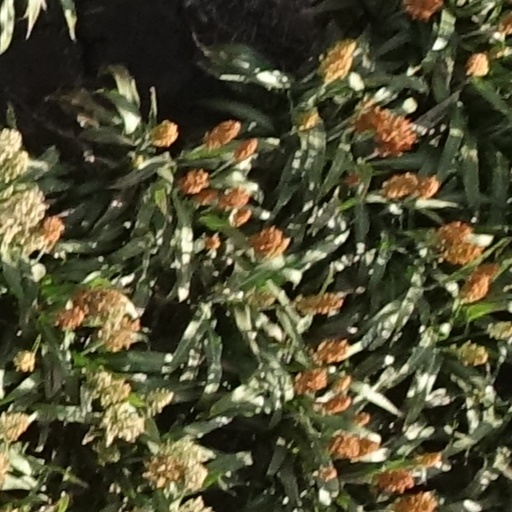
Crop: sorghum